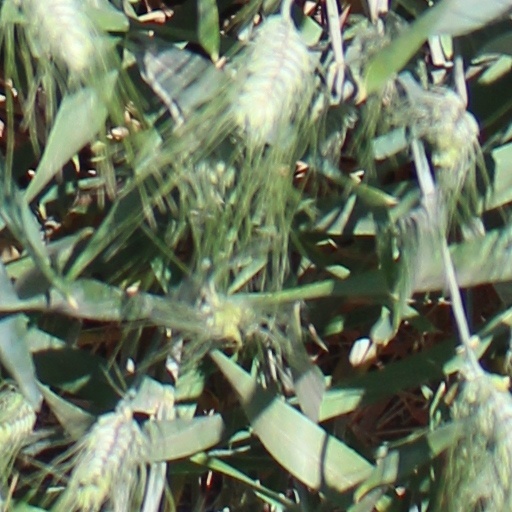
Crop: wheat